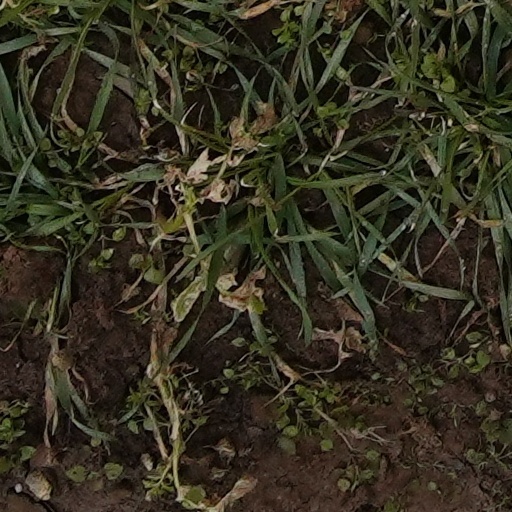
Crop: wheat